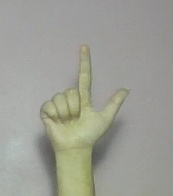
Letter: laam